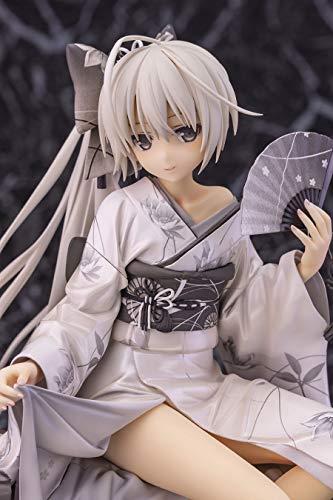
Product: alphamax Yosuga No Sora: Kasugano (Kimono Version) 1: 7 Scale PVC Figure, Multicolor
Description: An Alphamax import.
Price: $267.92
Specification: ProductDimensions:8x7x9inches|ItemWeight:2.27pounds|ShippingWeight:2.27pounds(Viewshippingratesandpolicies)|ASIN:B07NCTNSNS|Itemmodelnumber:DEC189100|Manufacturerrecommendedage:15yearsandup